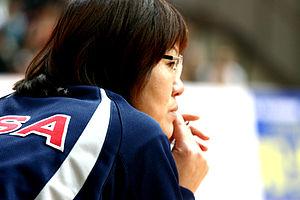
Lang Ping, née le 10 décembre 1960 à Pékin, est une ancienne joueuse de volley-ball chinoise, désormais entraîneur.